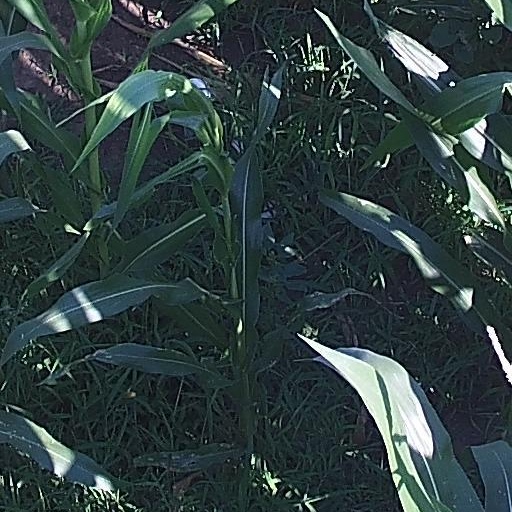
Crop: maize; corn